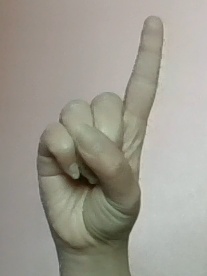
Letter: bb